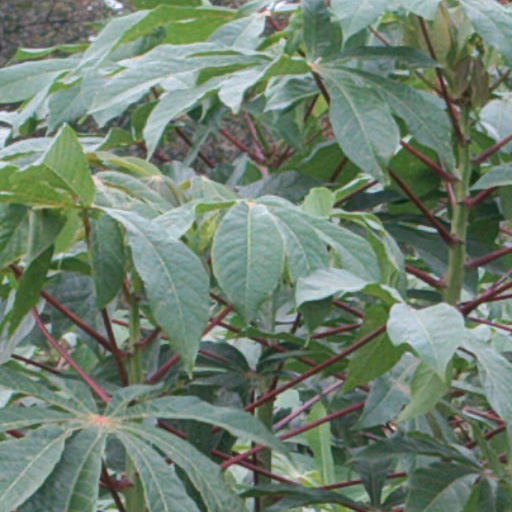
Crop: cassava